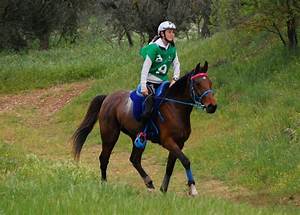
Label: cavallo